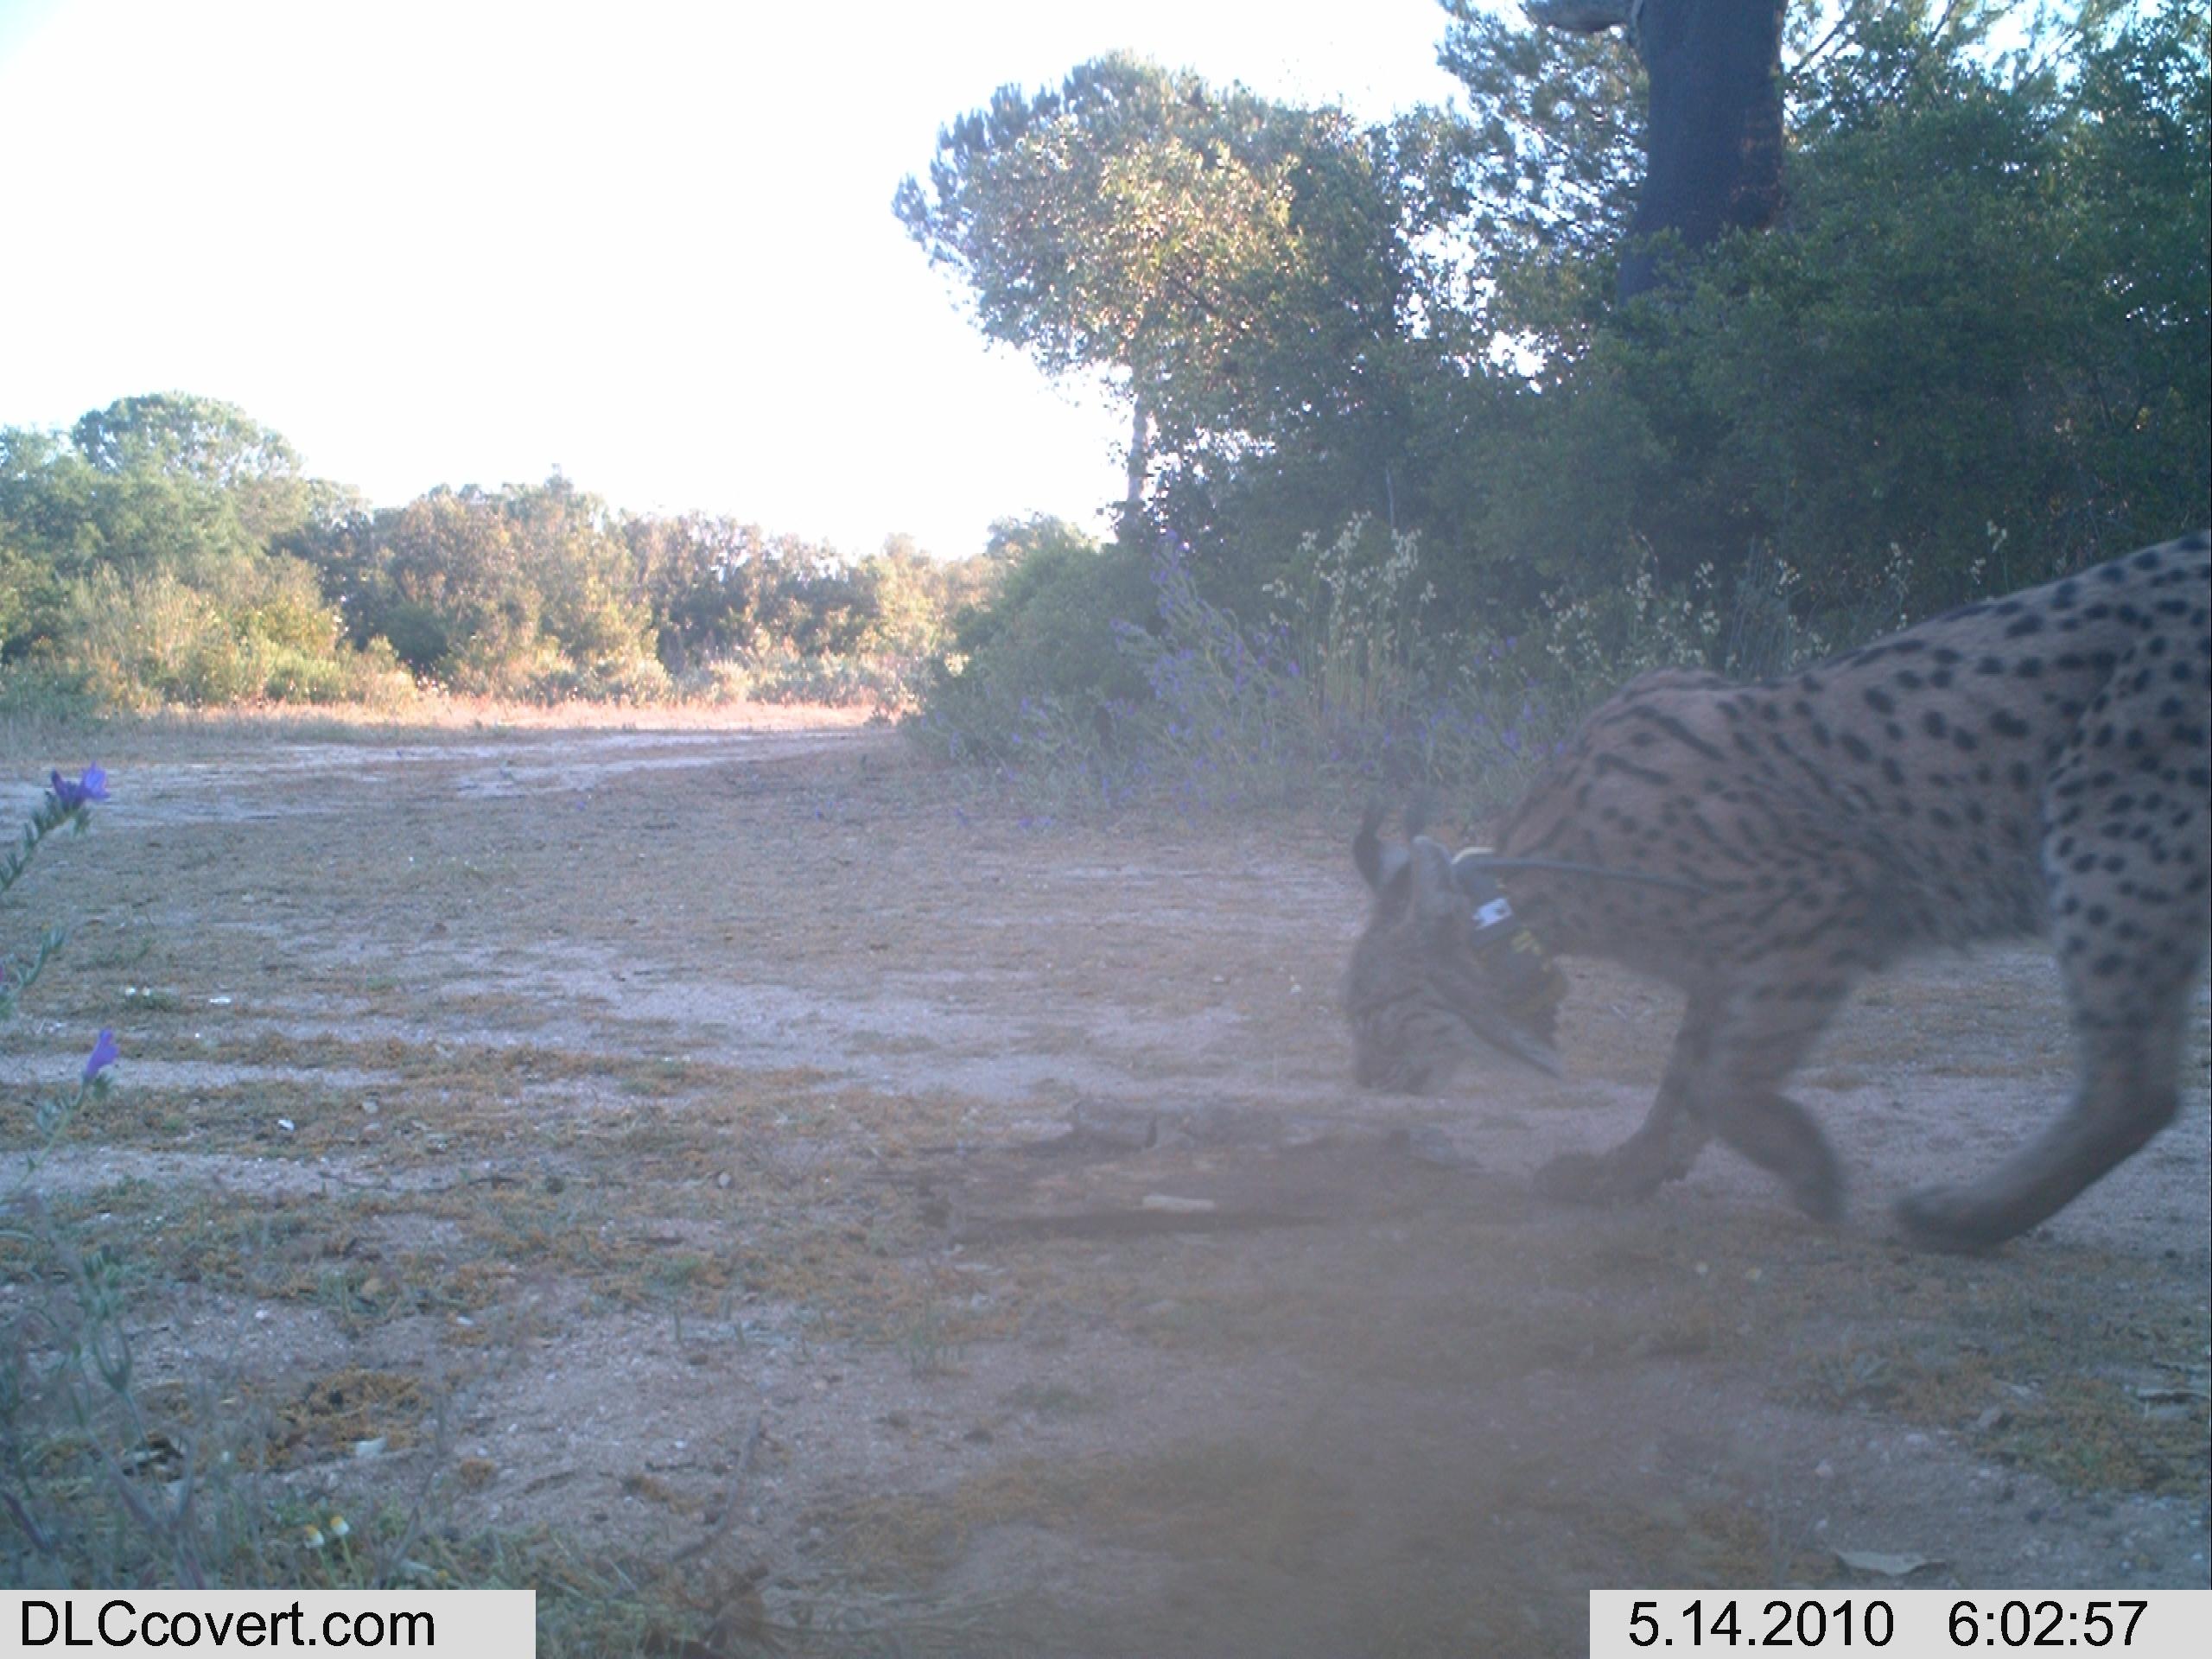
Species: Lynx pardinus